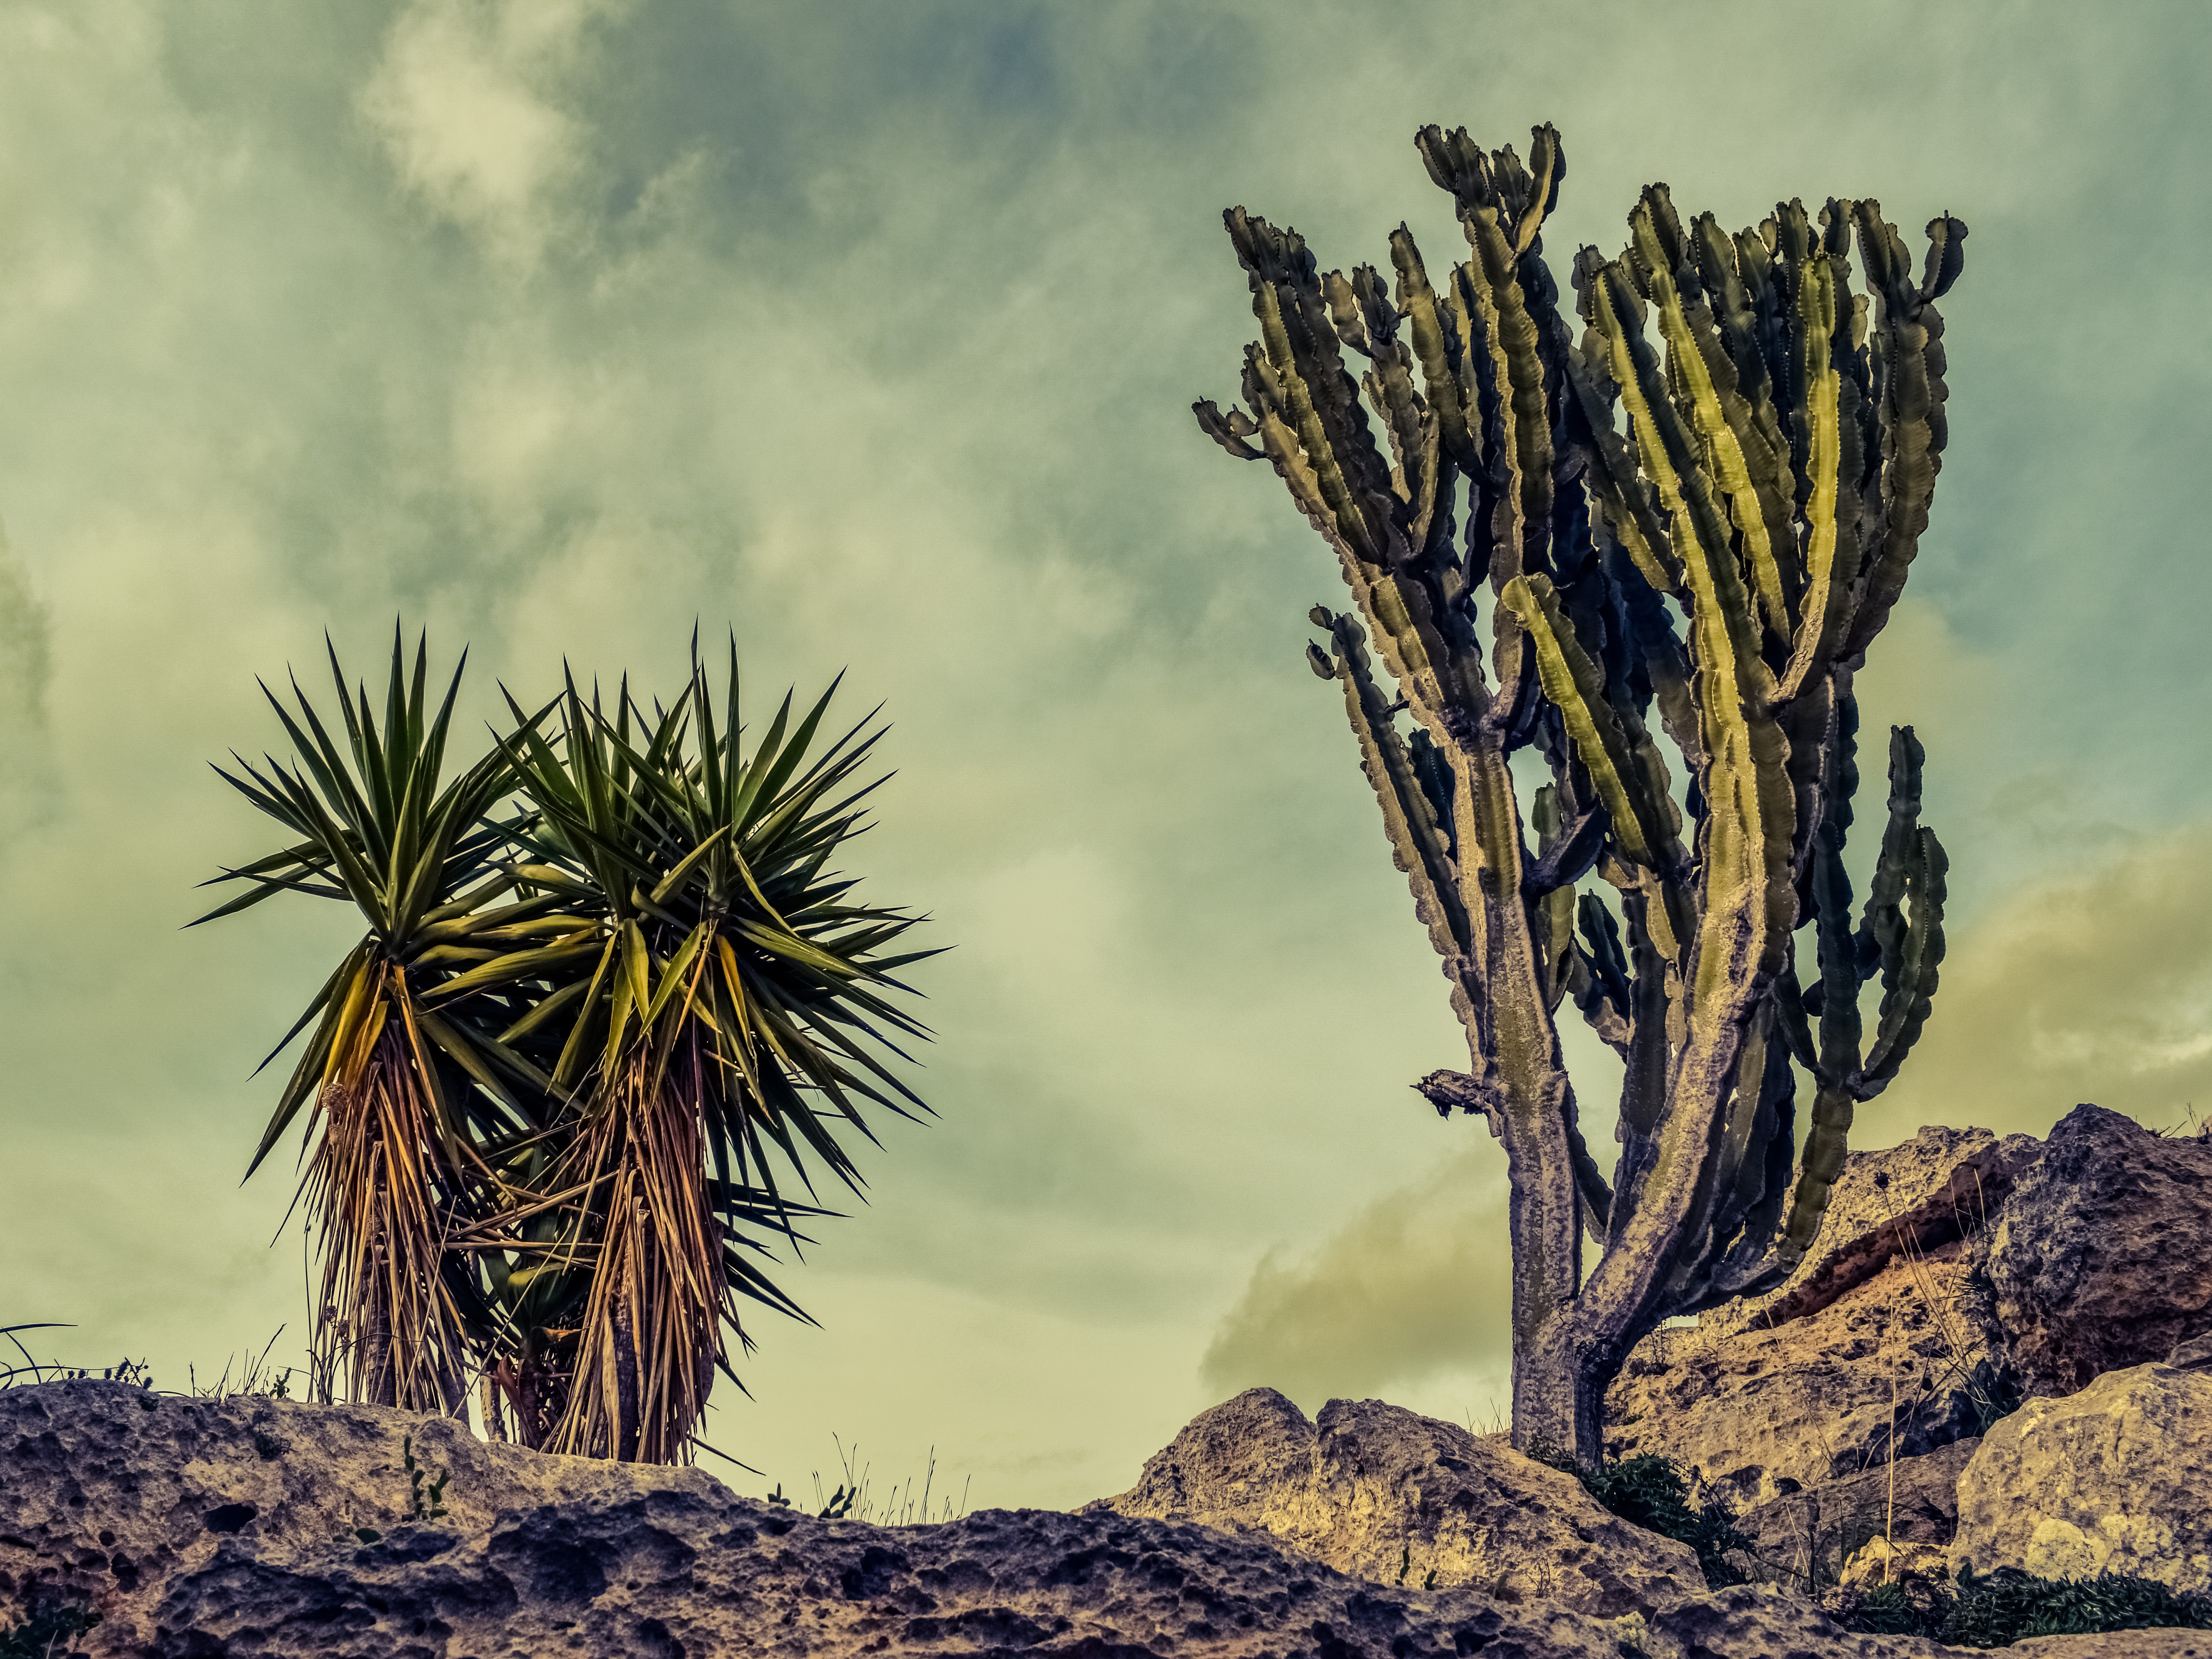
landscape, tree, nature, grass, rock, mountain, cactus, plant, leaf, flower, scenery, botany, flora, geology, cyprus, paralimni, flowering plant, nature landscape, grass family, woody plant, land plant, arecales, palm family, kokinogremos